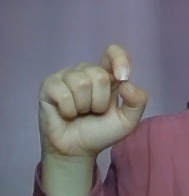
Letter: fa